Anu Komsi

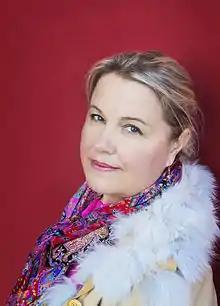

Anu Komsi (born 9 January 1967) is a Finnish operatic and concert soprano.